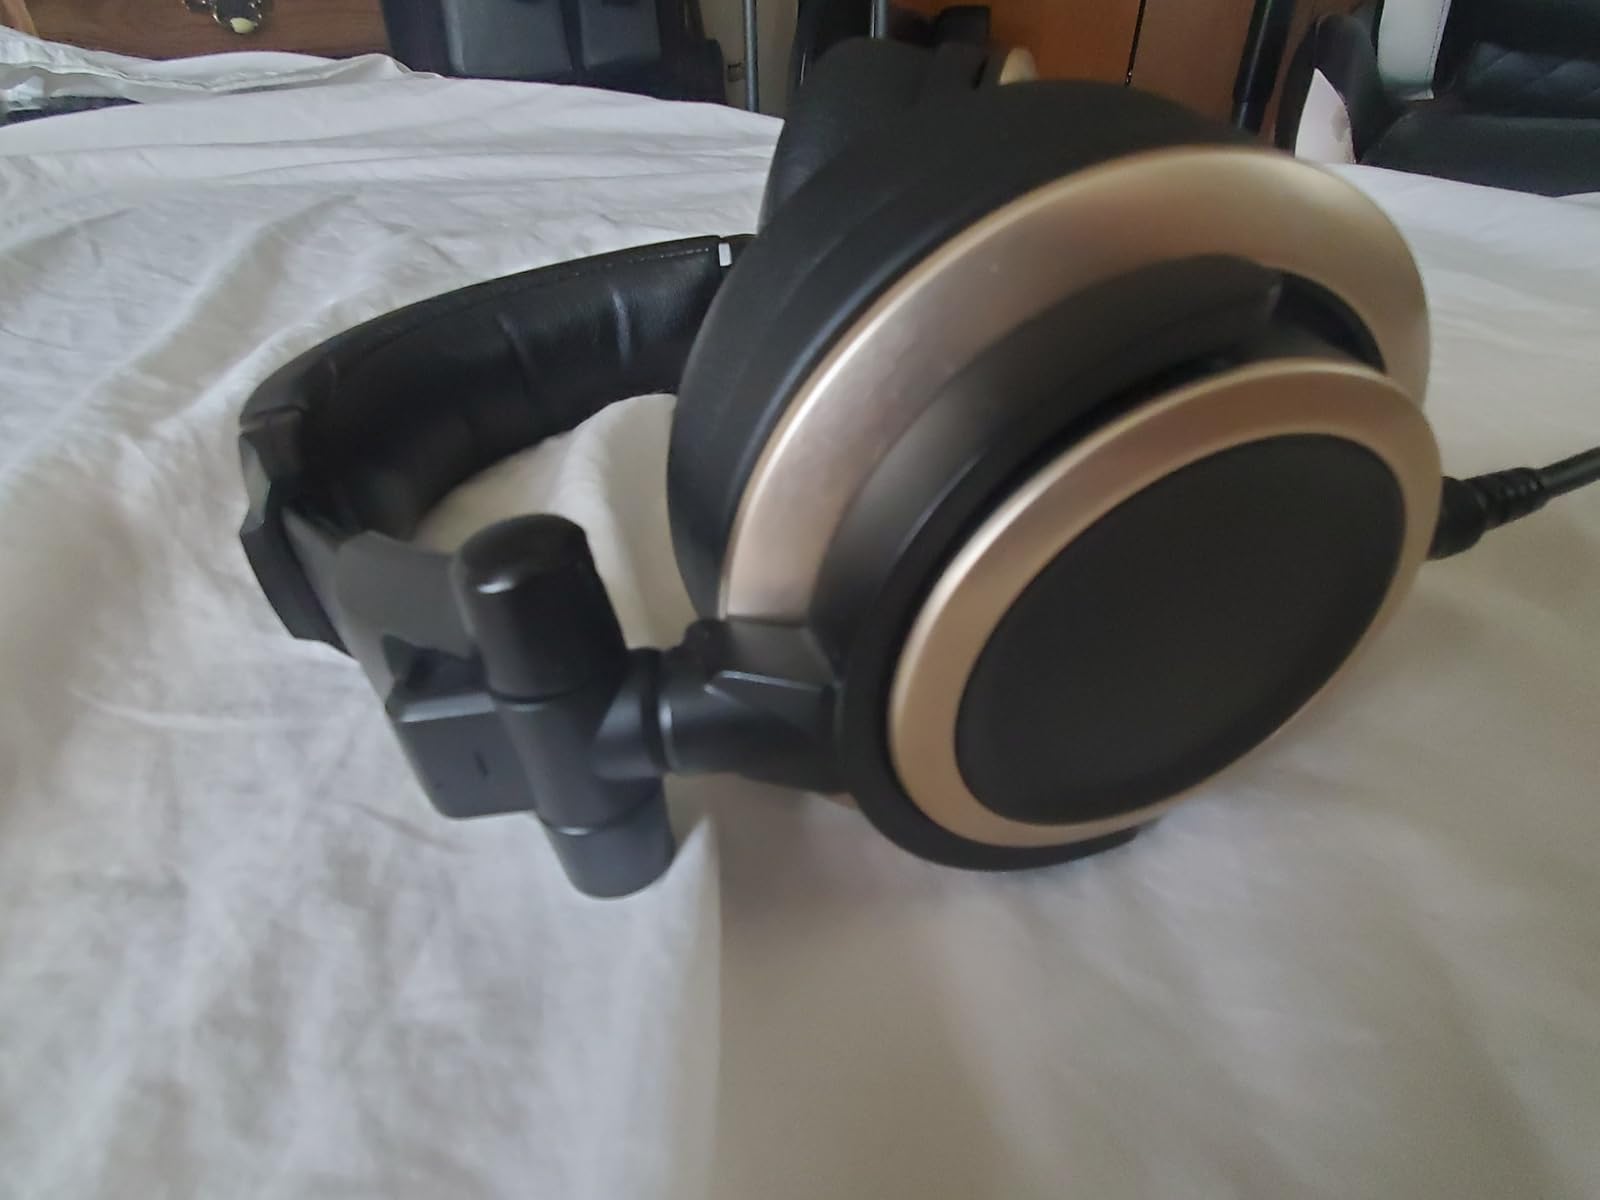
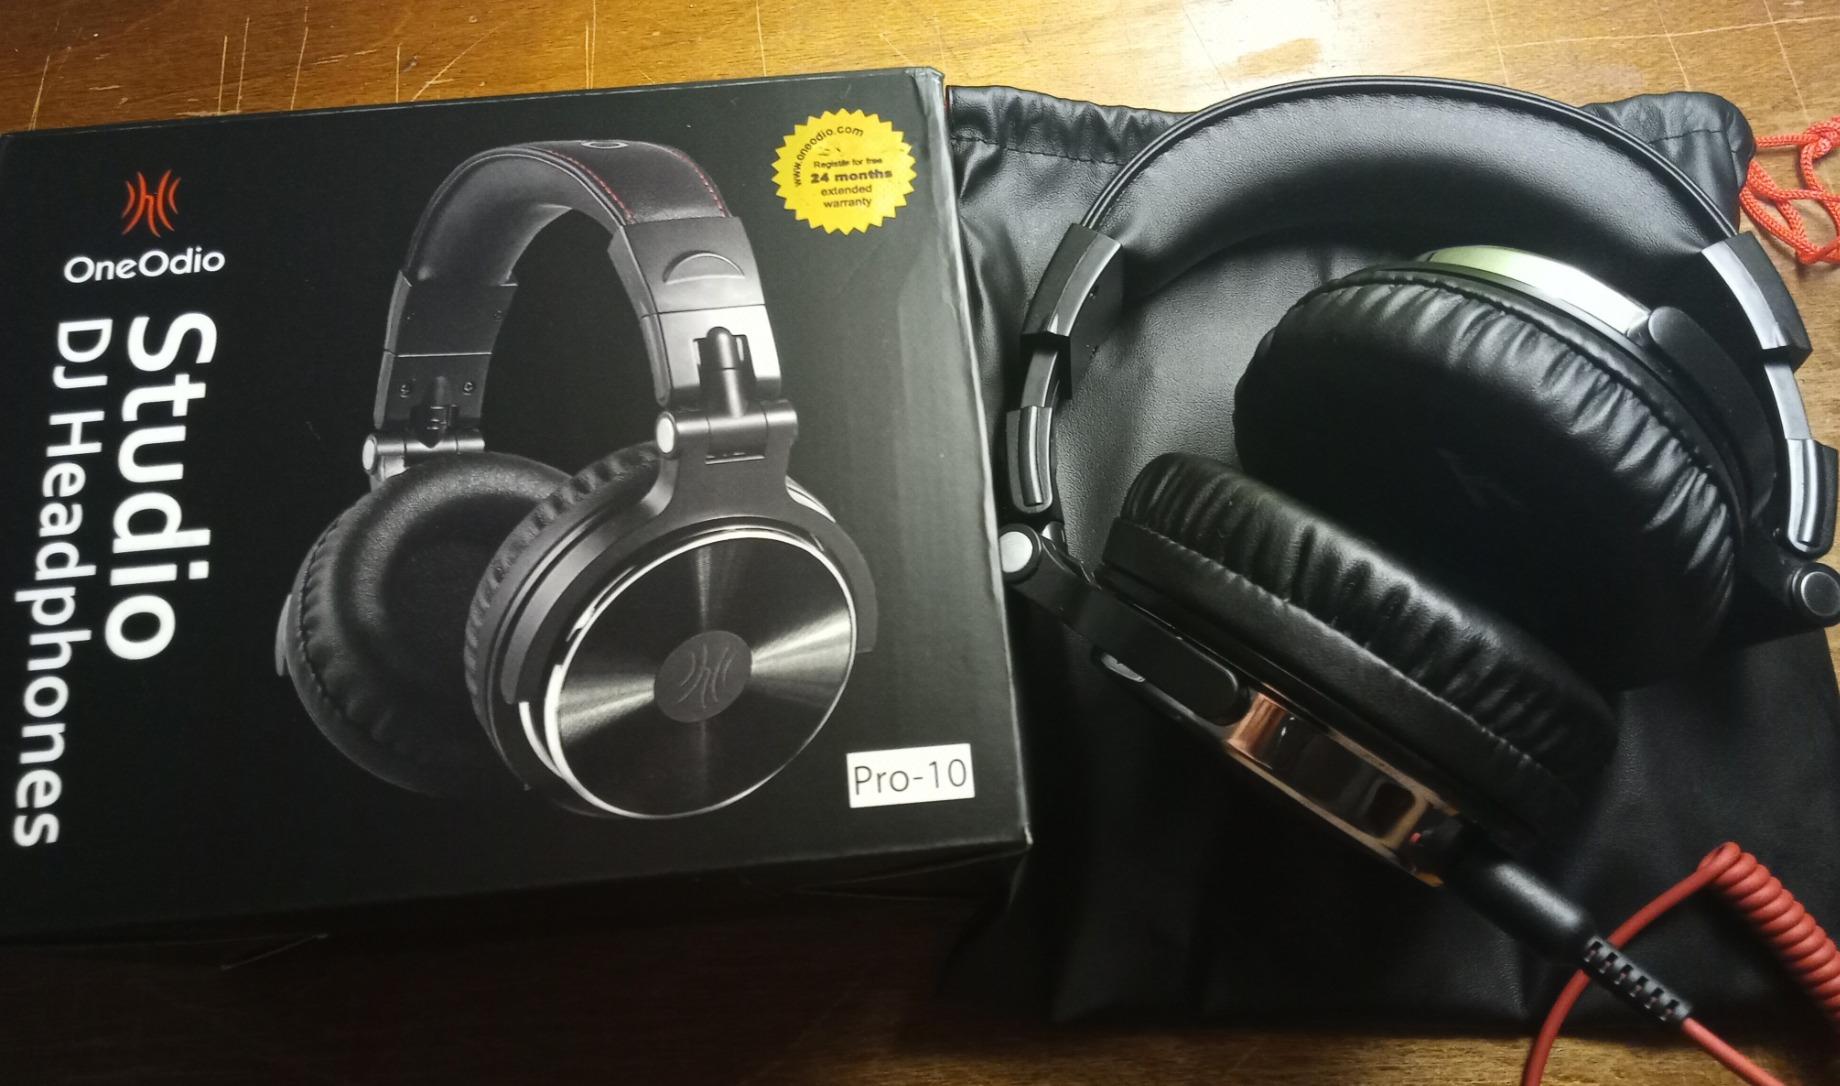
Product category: headphones
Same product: no